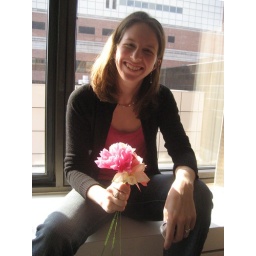
Sara made Chris a paper flower bouquet since Chris couldn't have real flowers in the hospital.